Goulash

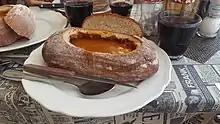
Goulash served in bread in a restaurant in Prague

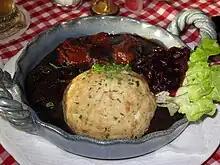
Venison goulash with Bavarian bread dumpling

In the Czech Republic and Slovakia, goulash (Czech and Slovak: "guláš") is usually made with beef, although pork varieties exist, and served with boiled or steamed bread dumplings (goulash with beef in Czech "hovězí guláš s knedlíkem", in Slovak "hovädzí guláš s knedľou"), in Slovakia more typically with bread. In pubs it is often garnished with slices of fresh onion, and is typically accompanied by beer. Beer can be also added to the stew in the process of cooking. Seasonal varieties of goulash include venison or wild boar goulashes. Another popular variant of "guláš" is "segedínský guláš" ("Székelygulyás"), with sauerkraut.